North American F-86 Sabre

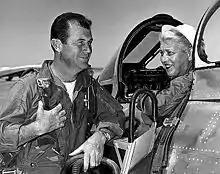
Jackie Cochran in the cockpit of the Canadair Sabre with Chuck Yeager

The F-86A set its first official world speed record of on September 15, 1948, at Muroc Dry Lake, flown by Major Richard L. Johnson, USAF. Five years later, on 18 May 1953, Jacqueline Cochran became the first woman to break the sound barrier, flying a "one-off" Canadian-built F-86 Sabre Mk 3, alongside Chuck Yeager. Col. K. K. Compton won the 1951 Bendix air race in an F-86A with an average speed of 553.76 mph (891.19 km/h).